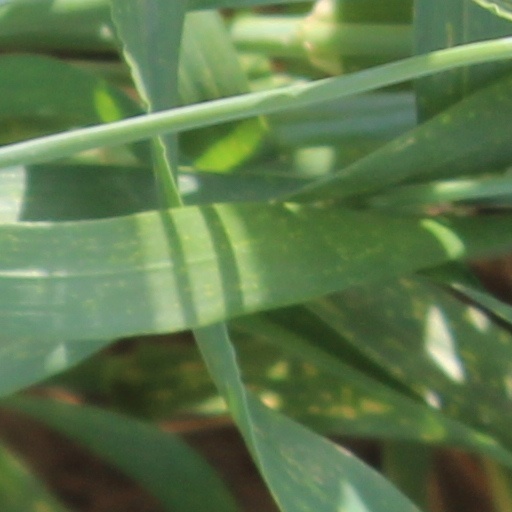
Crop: wheat